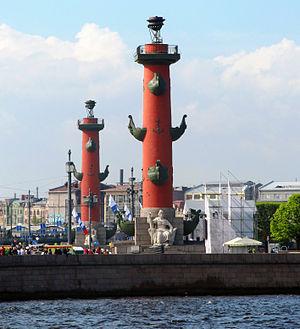
Les deux colonnes rostrales de Saint-Pétersbourg sont de gigantesques œuvres monumentales érigées sur la pointe de l'île Vassilievsky entre 1805 et 1810 par l'architecte français Jean-François Thomas de Thomon, le même qui a également construit l'ancien bâtiment de la bourse qui leur sert de toile de fond.